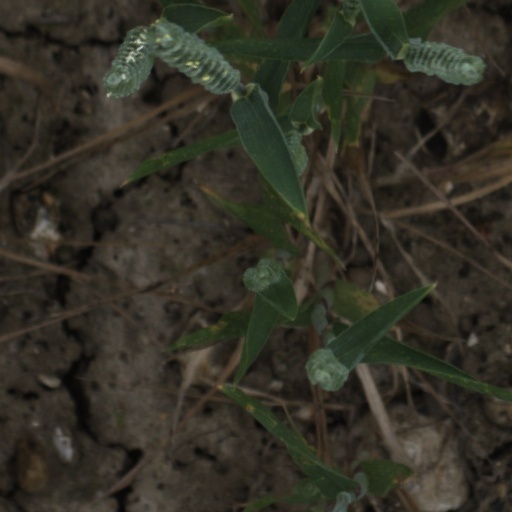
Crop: wheat